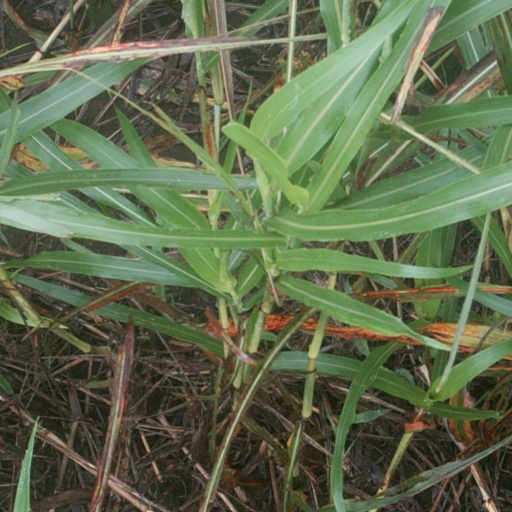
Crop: sorghum